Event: Nepal Earthquake
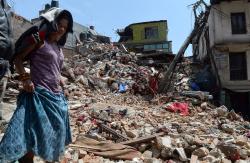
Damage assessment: damage